The Nomi Song

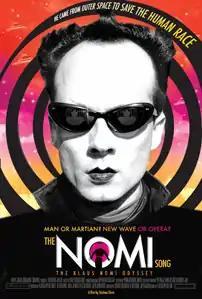
Theatrical release poster

The Nomi Song is a 2004 Documentary film about the life of singer Klaus Nomi, written and directed by Andrew Horn. The film debuted at the Berlin International Film Festival in February 2004, where it won a Teddy Award for "Best Documentary Film."